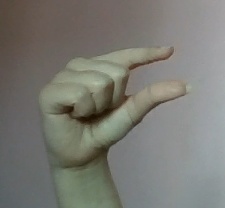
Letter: dal